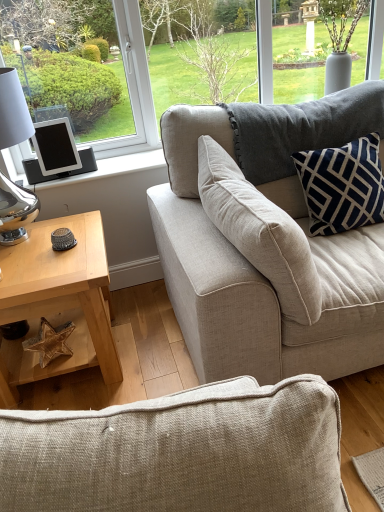
Question: In the image, there is a light wood/texture coffee table at lower left. From a real-world perspective, locate several points in the blank space situated above light wood/texture coffee table at lower left. Your answer should be formatted as a list of tuples, i.e. [(x1, y1)], where each tuple contains the x and y coordinates of a point satisfying the conditions above. The coordinates should be between 0 and 1, indicating the normalized pixel locations of the points in the image.
Answer: [(0.104, 0.493)]